Monticello High School (Wisconsin)

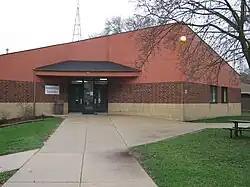
Monticello High School

Monticello High School is a rural public high school located in Monticello, Wisconsin in Green County, Wisconsin.